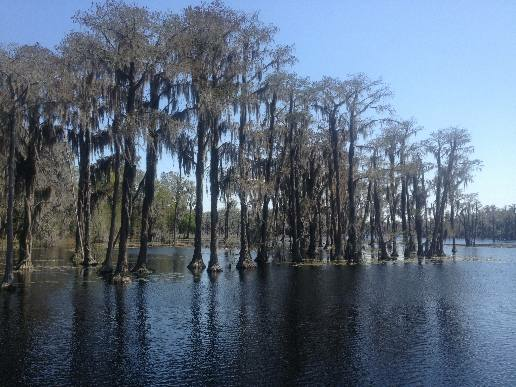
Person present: No